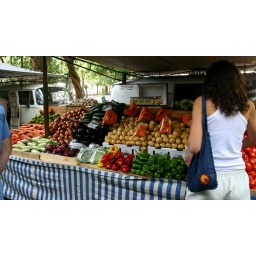
Every Saturday they had a market in the street full of colour with loads of delicious fruit and veg.